Early English Text Society

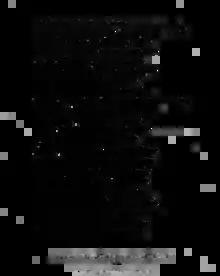
A page of the Blickling Homilies in facsimile, as reproduced in "The Blickling Homilies of the Tenth Century: from the Marquis of Lothian's unique MS A.D. 971", edited and translated by Richard Morris, EETS o.s. vols 58, 63, 73 (1874–80)

The Society was founded in England in 1864 by Frederick James Furnivall. Its stated goal was "on the one hand, to print all that is most valuable of the yet unprinted in English, and, on the other, to re-edit and reprint all that is most valuable in printed English books, which from their scarcity or price are not within the reach of the student of moderate means."